African-American history

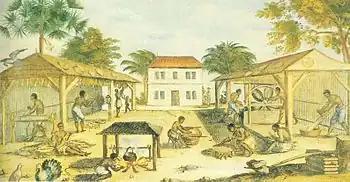
""Slaves working in 17th-century Virginia"", by an unknown artist, 1670.

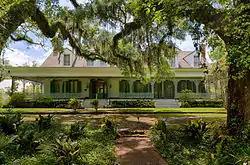
A plantation in Louisiana.

Some Africans assisted the Spanish and the Portuguese during their early exploration and conquest of the Americas. In the 16th century some Black explorers settled in the Mississippi valley and in the areas that became South Carolina and New Mexico. The most celebrated Black explorer of the Americas was Estéban, who traveled through the Southwest in the 1530s.